Barabar Caves

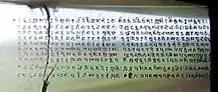
Gopika Cave Inscription of king Anantavarman, 5-6th century CE, in the entrance of the cave of Gopika, built by the grandson of Ashoka around 230 BCE.

This remarkable and large-scale polishing technique, and in many ways without parallel, seems nevertheless to have been derived from polishing techniques in Achaemenid statuary, the stone-working techniques having spread in India after the destruction of the empire by Alexander the Great in 330 BC and the displacement of Persian and Perso-Greek artists and technicians. This know-how seems to have disappeared again after the Maurya period, as none of the later caves such as Ajanta have this characteristic of polished surfaces.